Doug Burgum

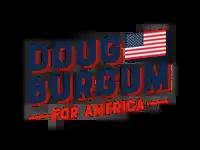
Burgum's logo for his 2024 Presidential campaign

In March 2023, Burgum expressed interest in running for president in the 2024 United States presidential election. On June 5, 2023, he posted a video to his Twitter account teasing a "big announcement" for June 7. He formally announced his campaign in "The Wall Street Journal" the morning of June 7, with the launch of a campaign website and a rally in Fargo scheduled to take place later that day. After his announcement, Burgum began campaigning in Iowa.